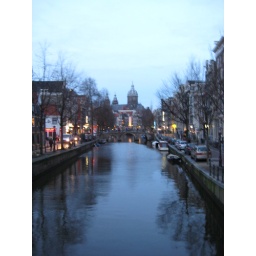
A look back to the train station from a bridge in Amsterdam.